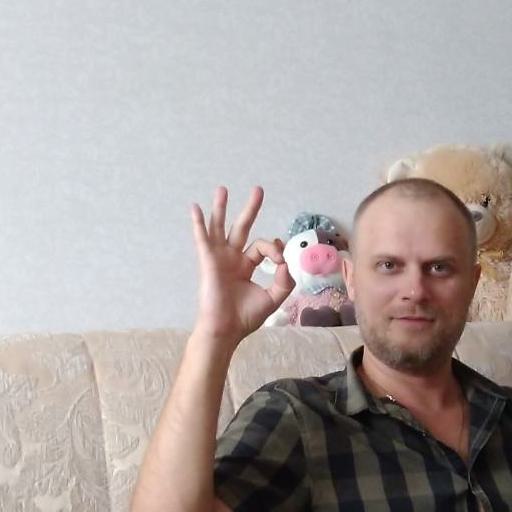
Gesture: ok